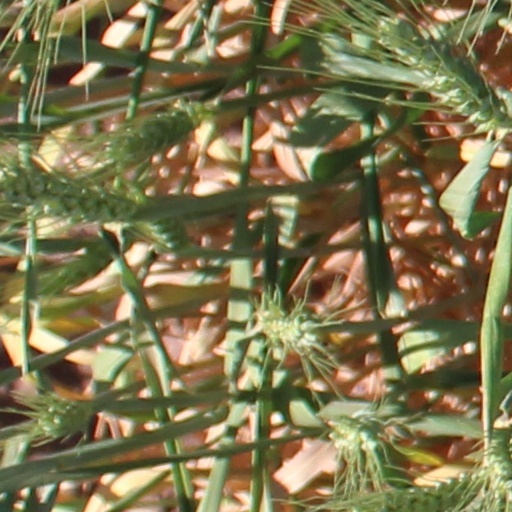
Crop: wheat